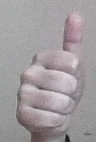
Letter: aleff